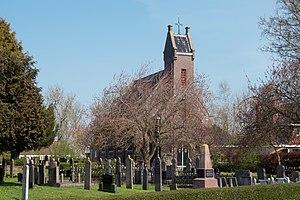
Garrelsweer est un village qui fait partie de la commune de Loppersum dans la province néerlandaise de Groningue.